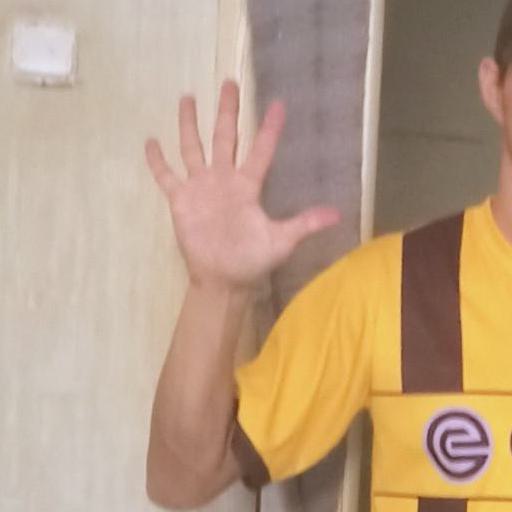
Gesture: palm